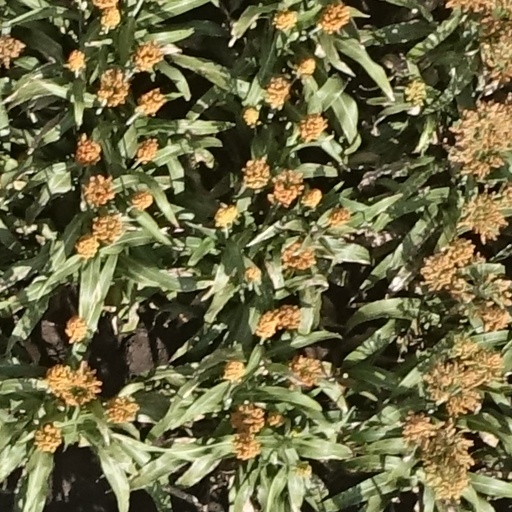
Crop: sorghum